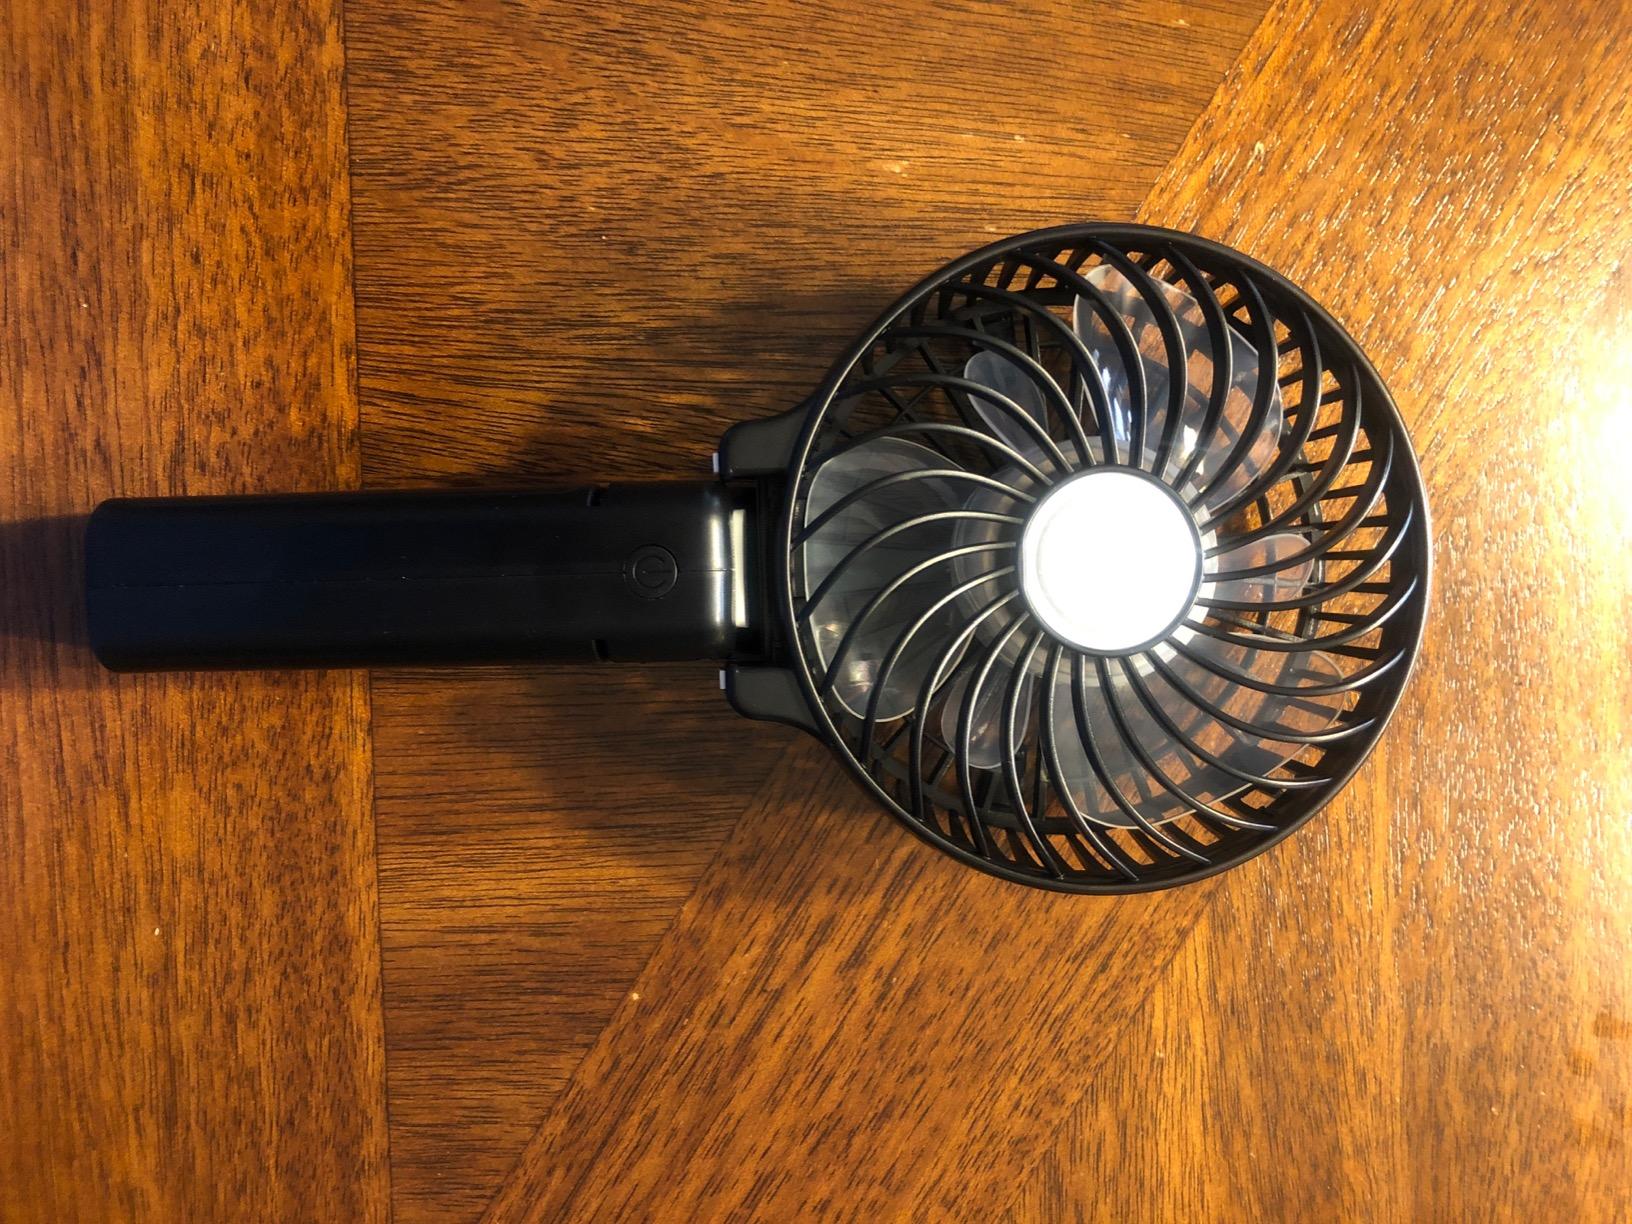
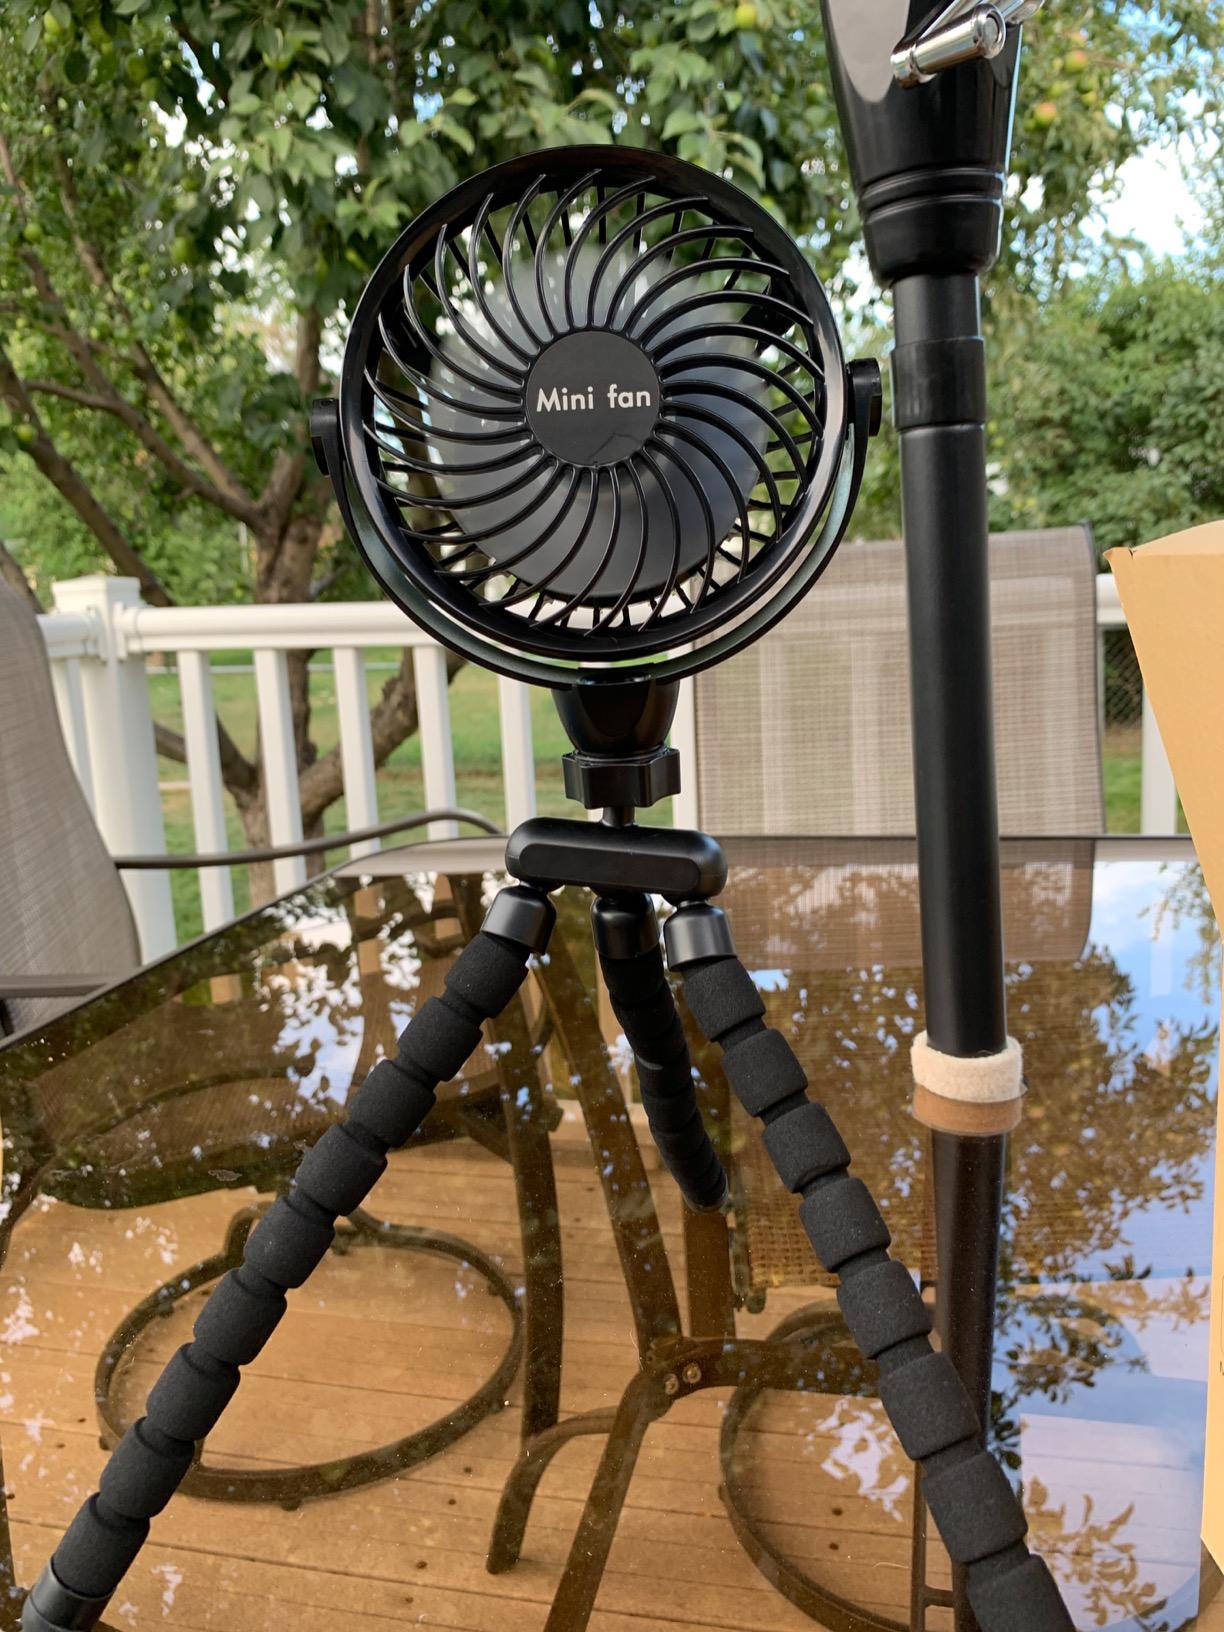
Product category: fan
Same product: no